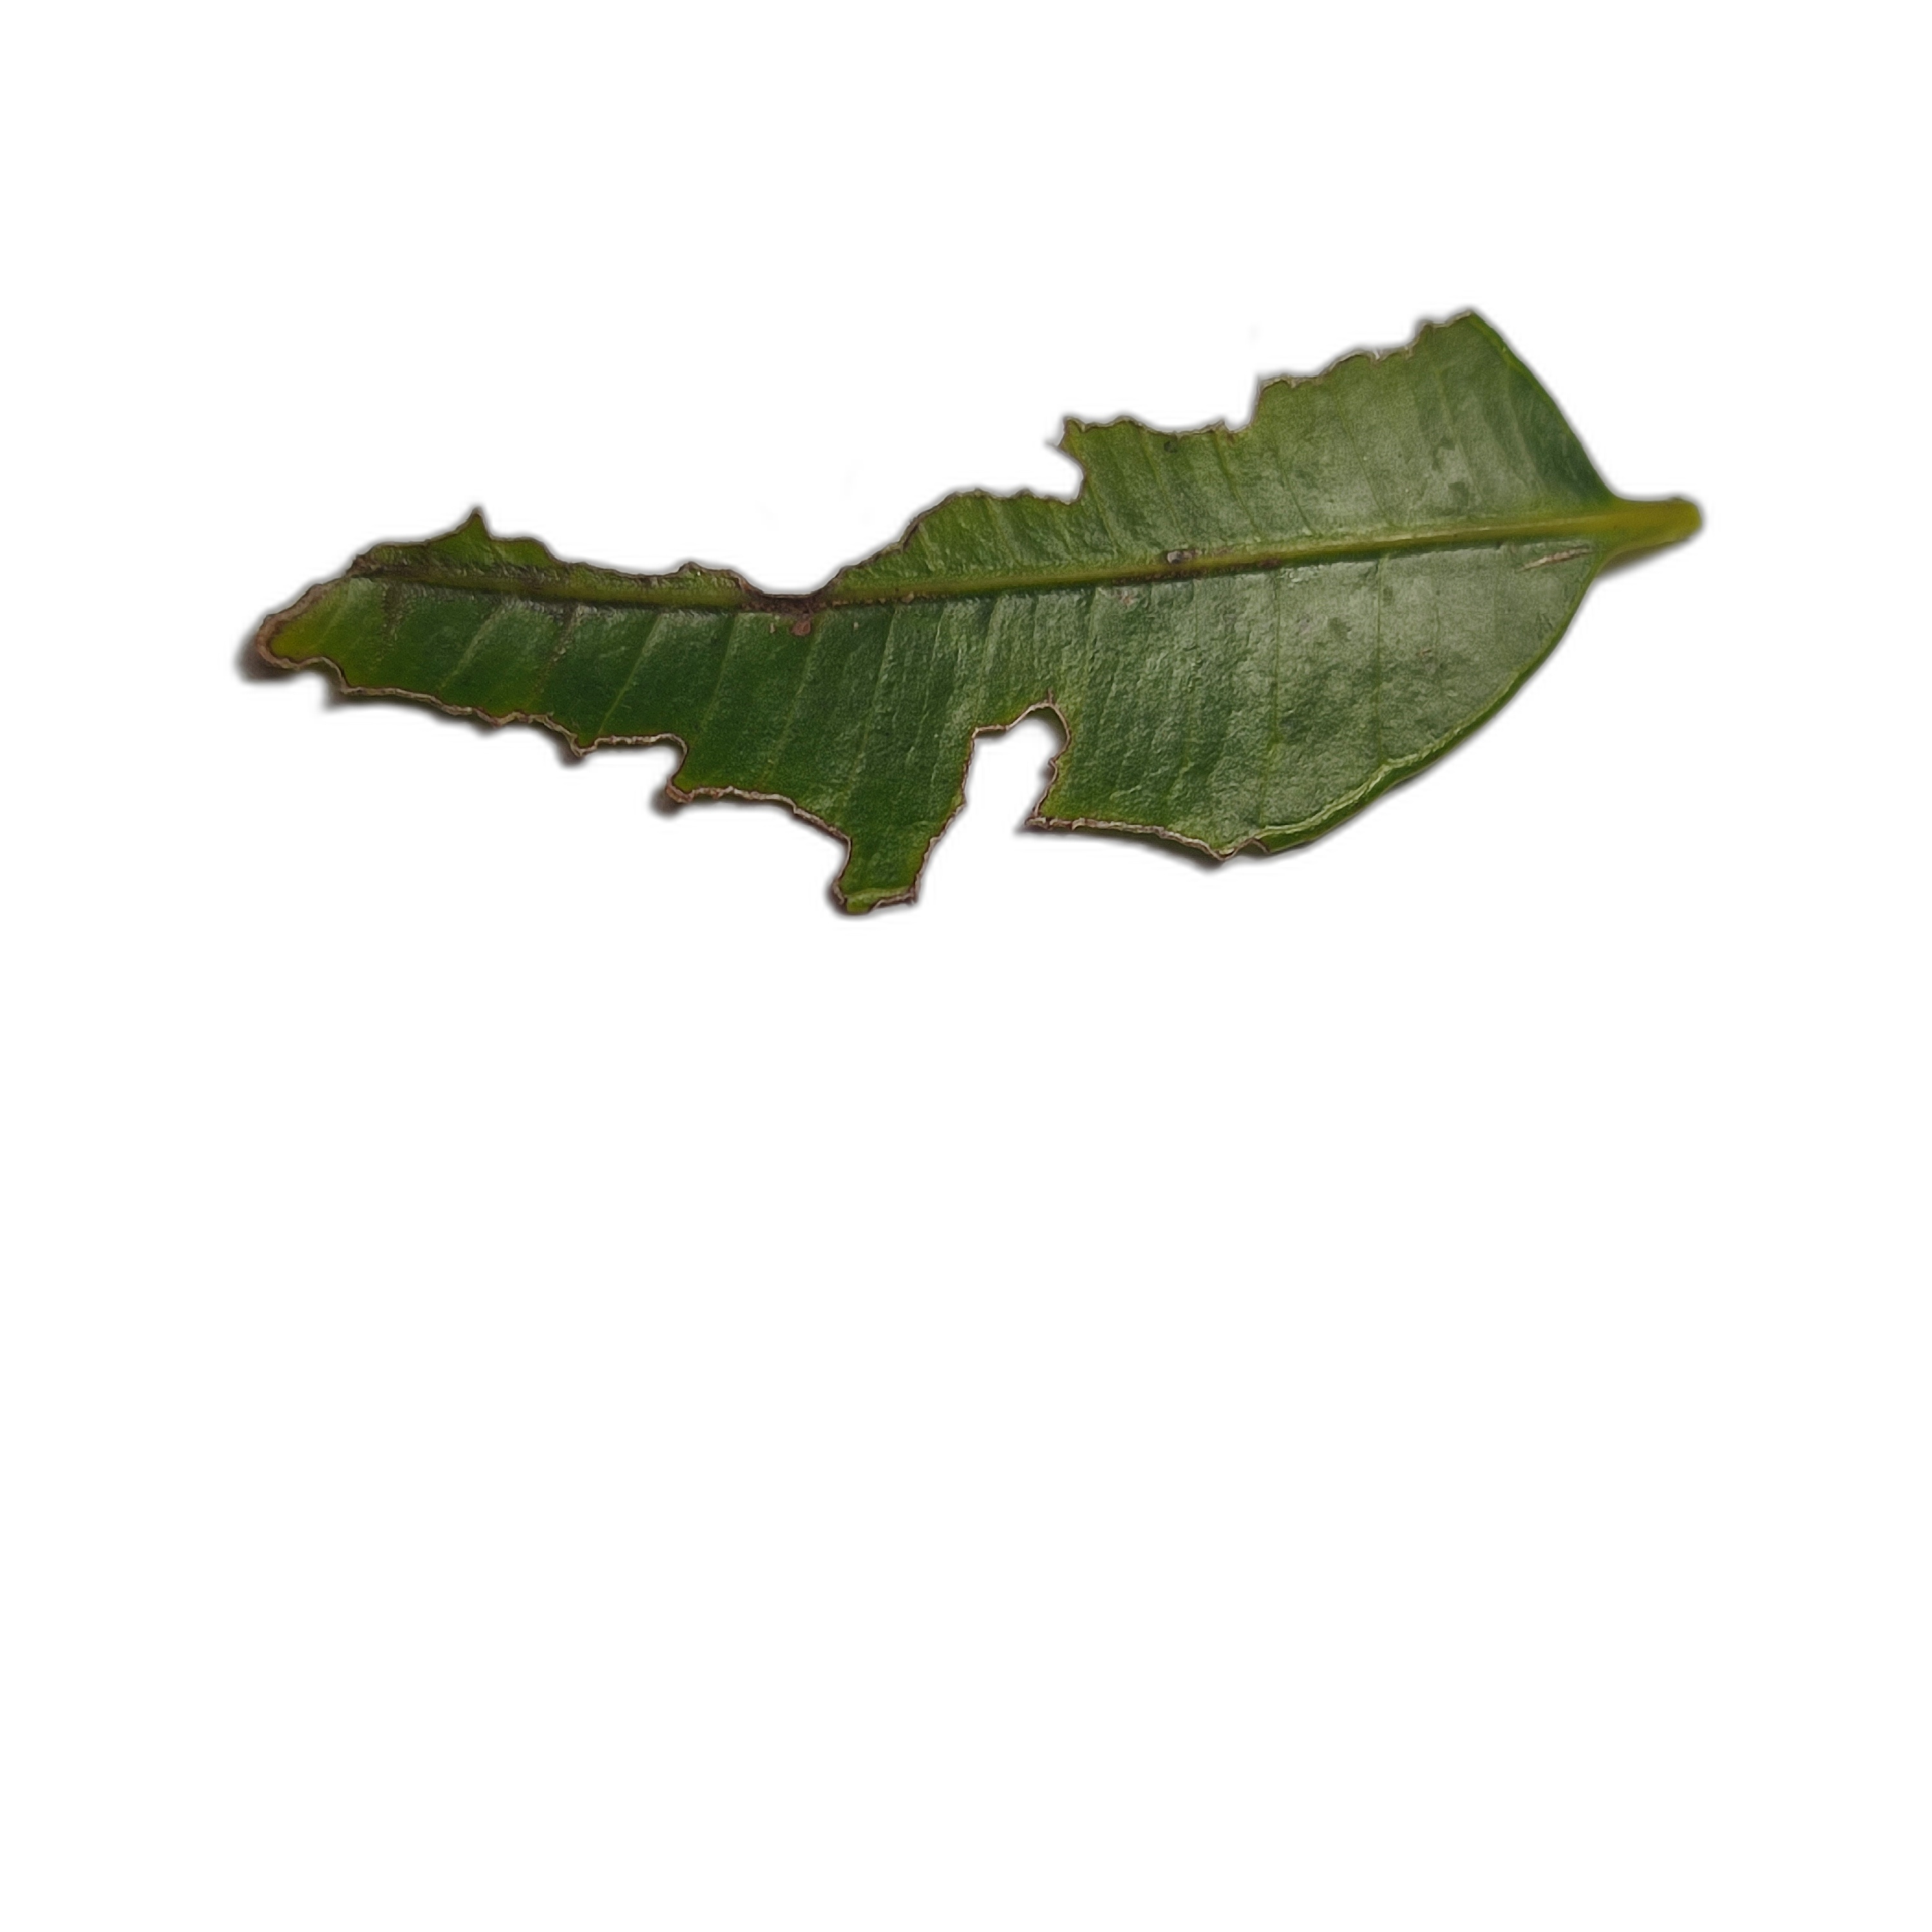
Label: not_healthy